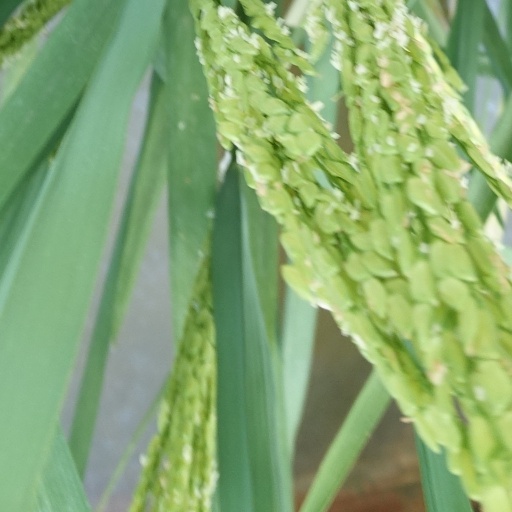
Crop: rice